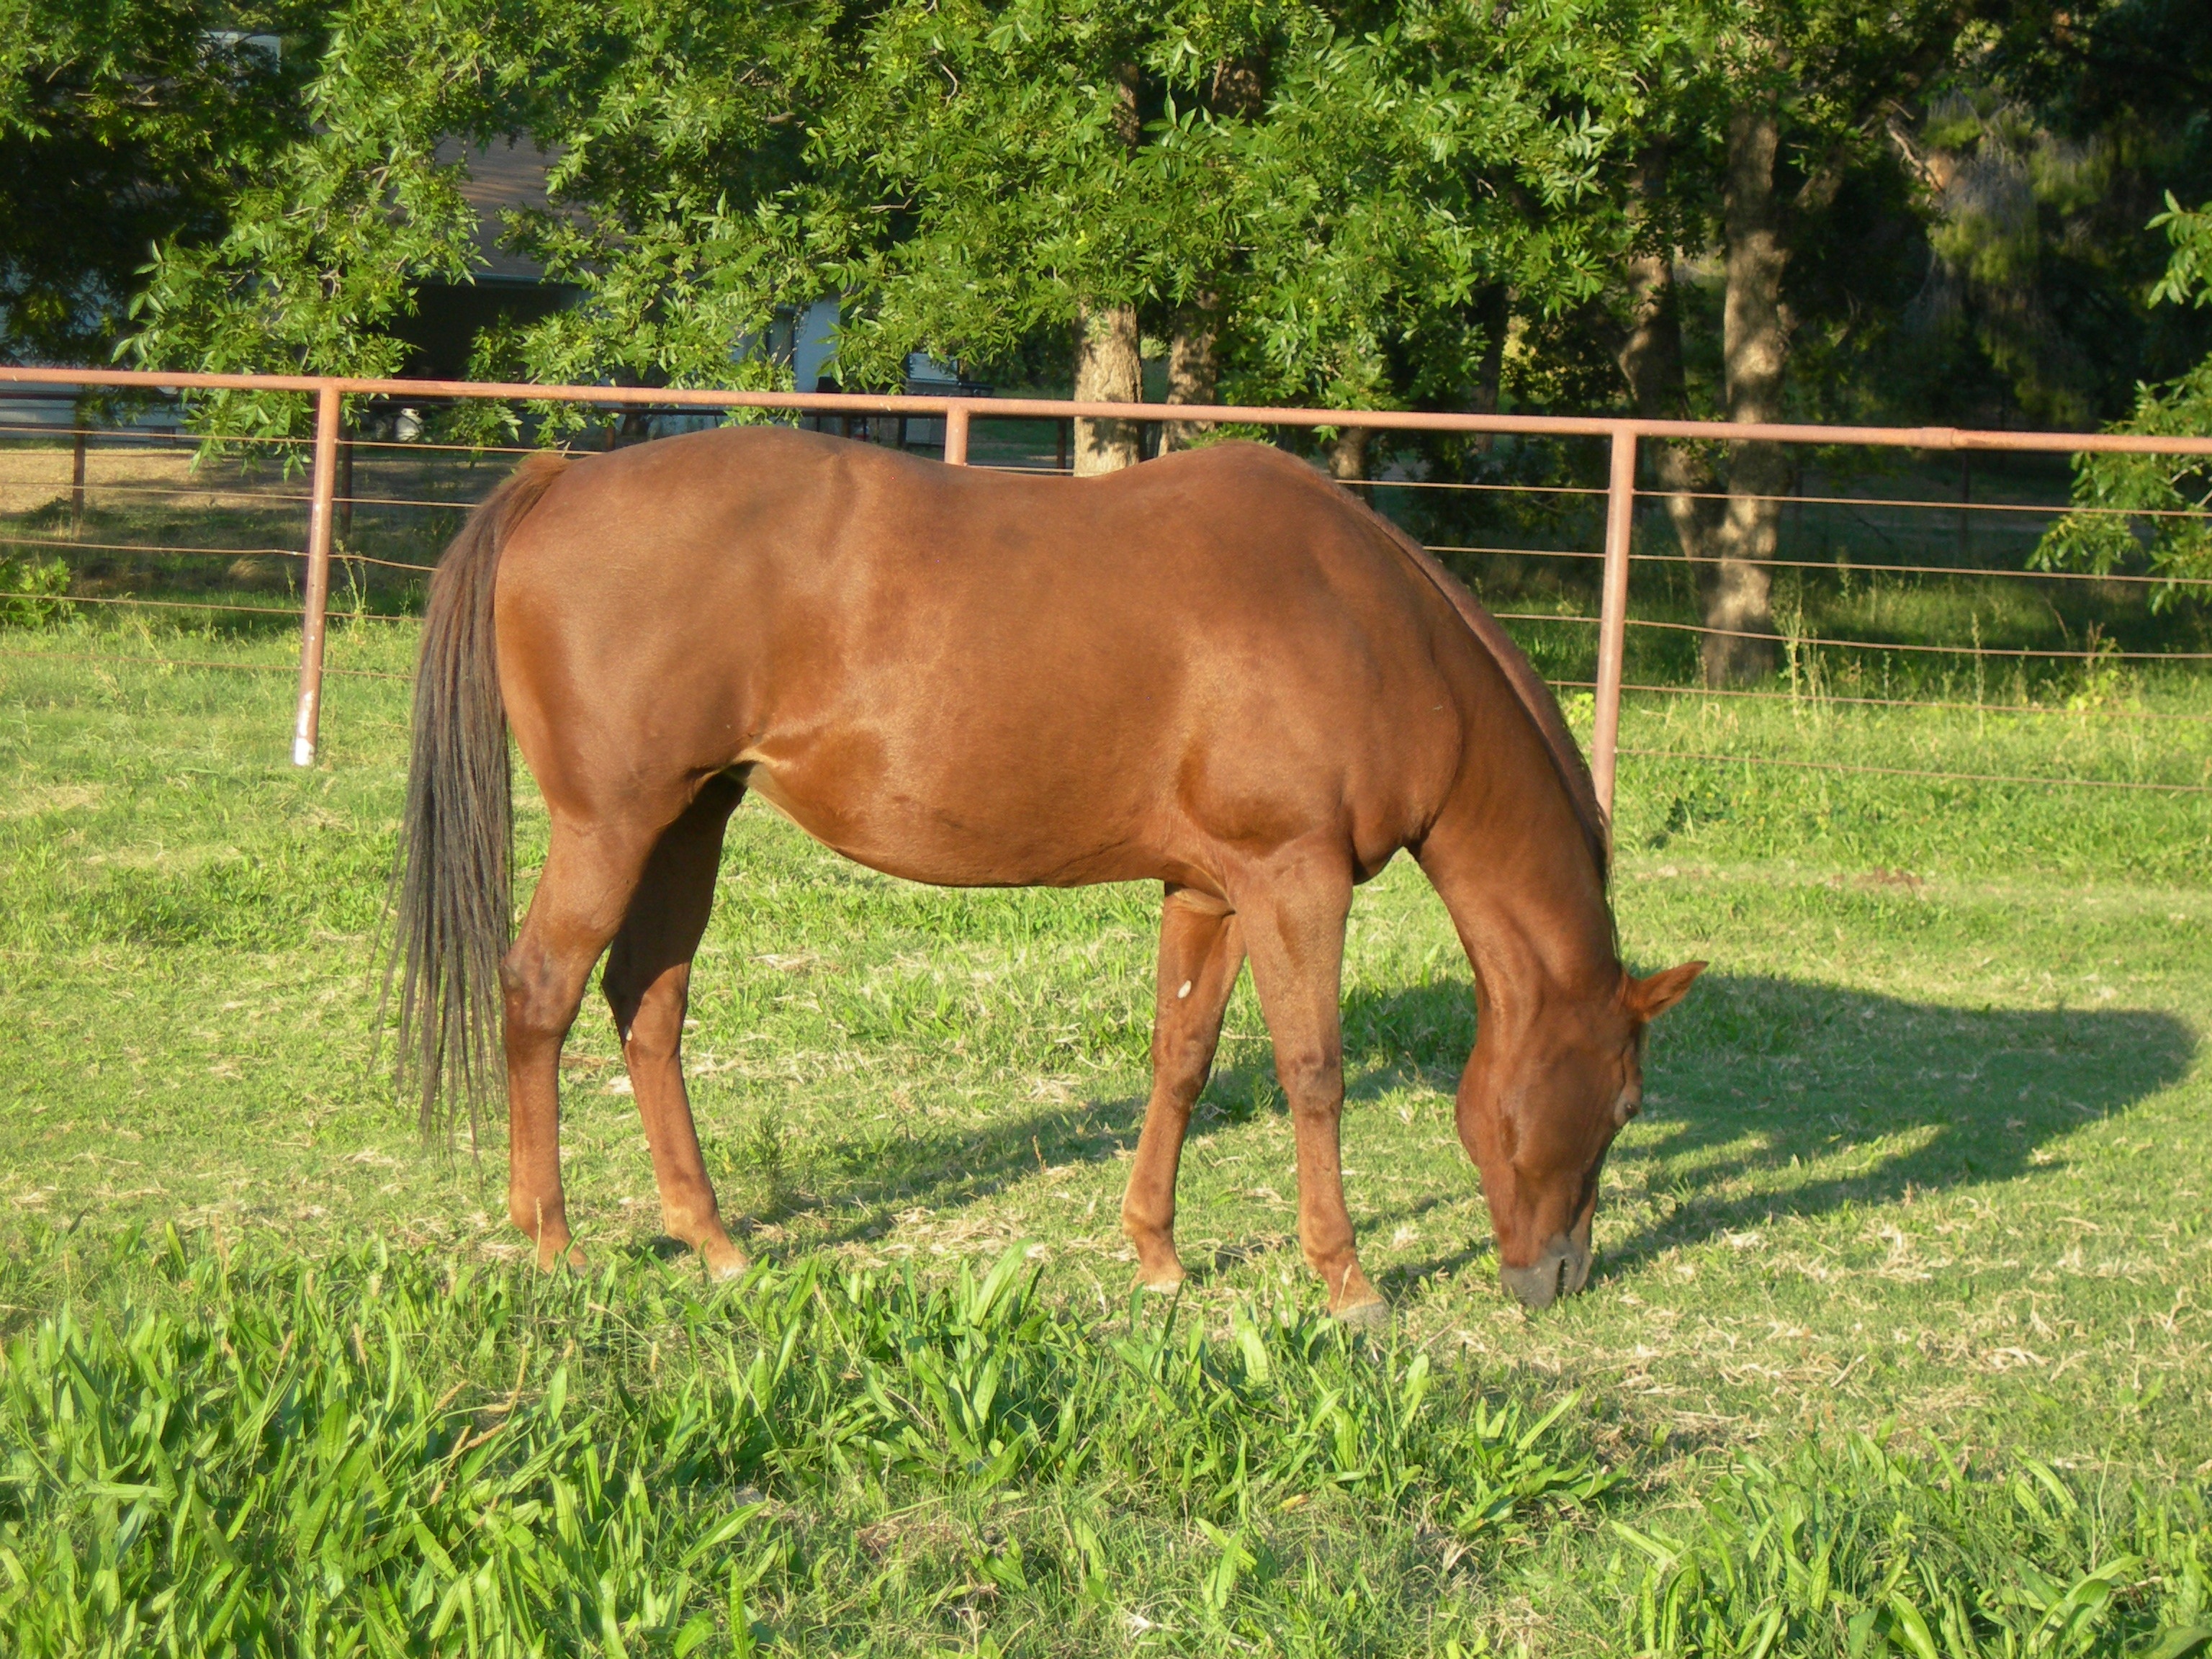
grass, field, meadow, prairie, country, rural, pasture, grazing, ranch, horse, brown, mammal, stallion, mane, equine, grassland, vertebrate, mare, foal, pack animal, horse like mammal, mustang horse